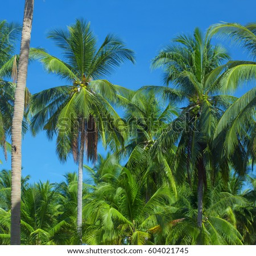
the tops of palm trees on a clear blue sky